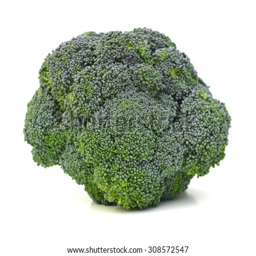
biological variety on a white background .